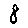
Label: 8